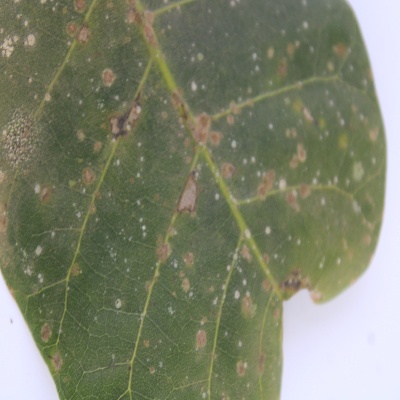
Crop: Cashew
Condition: red rust